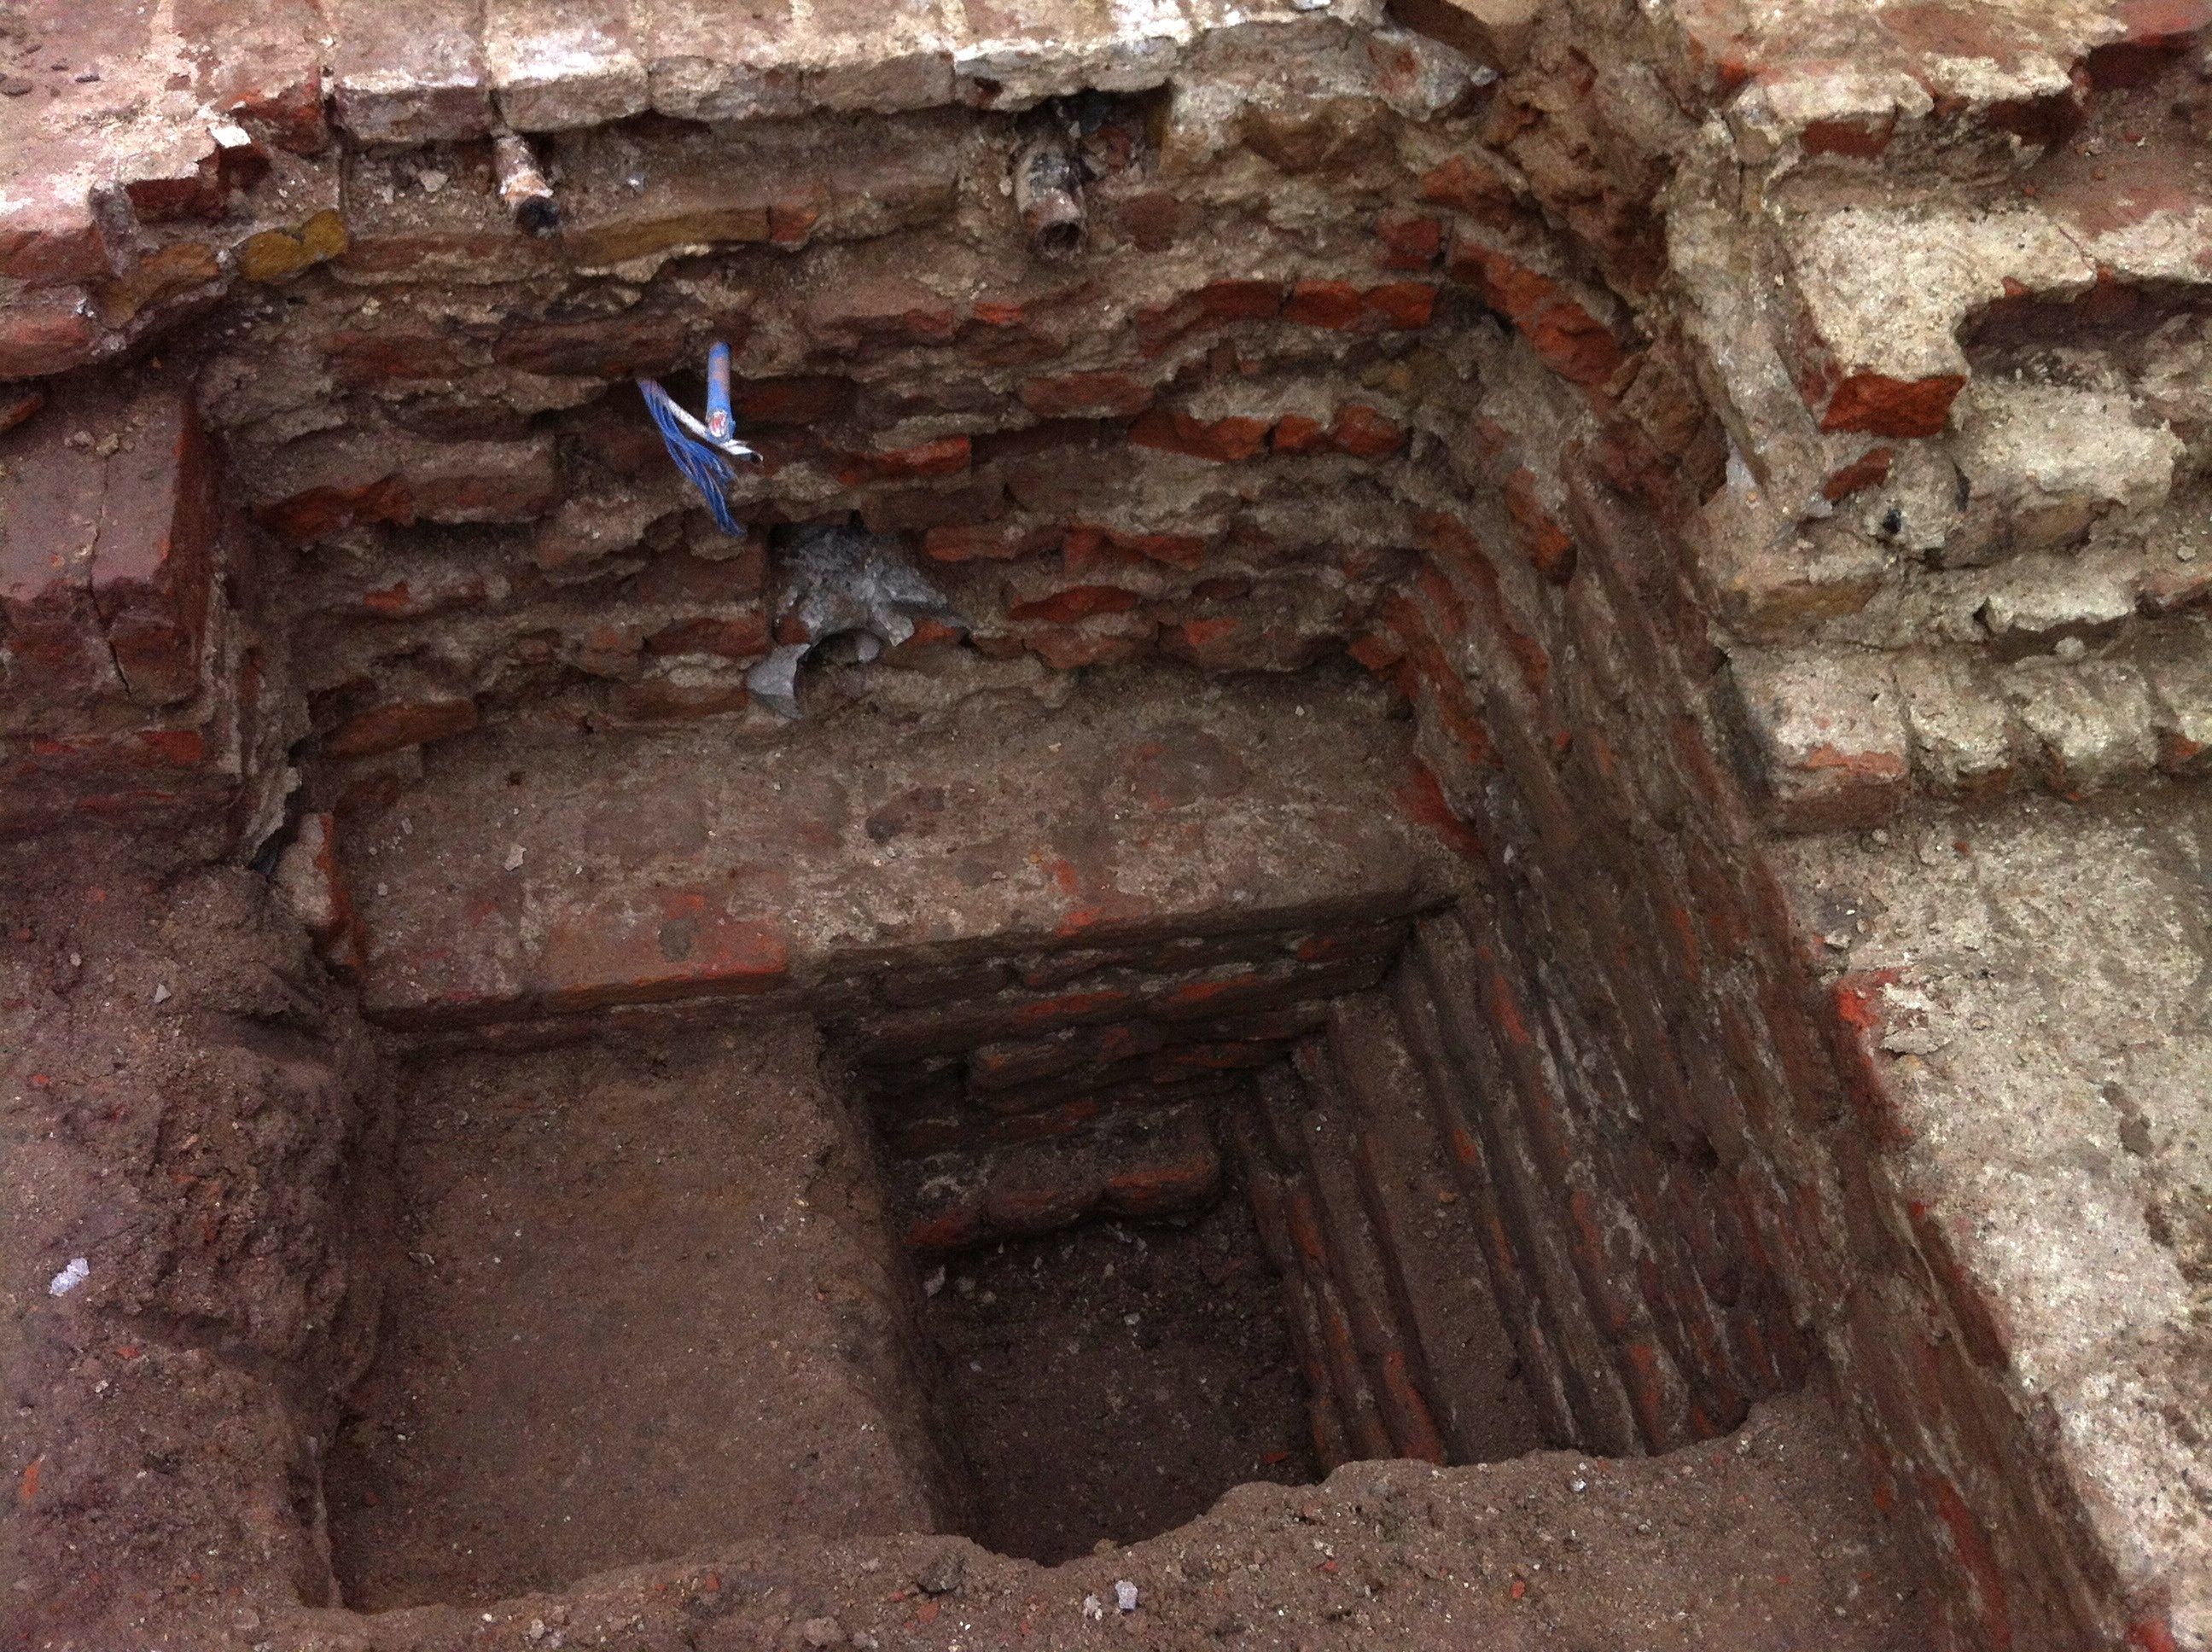
rock, wood, city, wall, brick, netherlands, archaeology, temple, ruins, historical, brickwork, ancient times, archaeological site, exhumation, ancient history